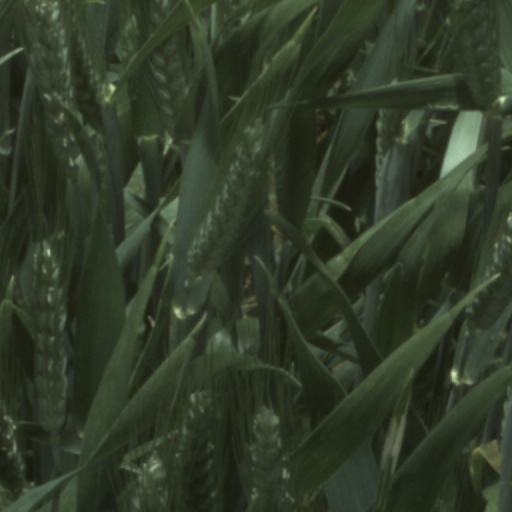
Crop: wheat